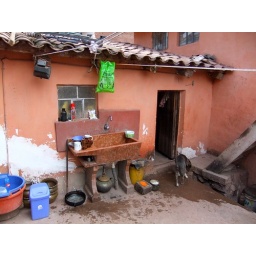
The house had a kitchen sink in an open courtyard.